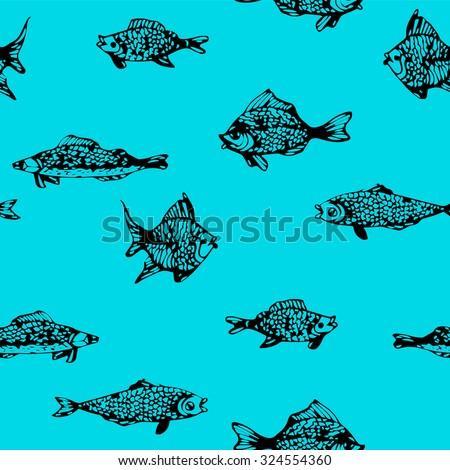
seamless hand drawn pattern in vector with fish at the blue background .